Kevin H. Smith

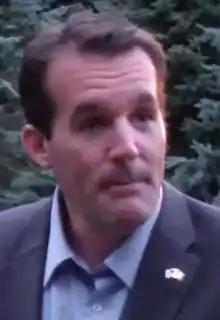

Kevin H. Smith (born on ) is an American politician who was a candidate for the Republican nomination in the 2022 United States Senate election in New Hampshire. Smith is a former state representative and previously served as the town manager of Londonderry, New Hampshire. Smith previously ran the conservative advocacy organization Cornerstone, and served on the staffs of United States Senator Bob Smith, and former New Hampshire Governor Craig Benson. Smith also served as the Deputy Director for New Hampshire’s Division for Juvenile Justice.